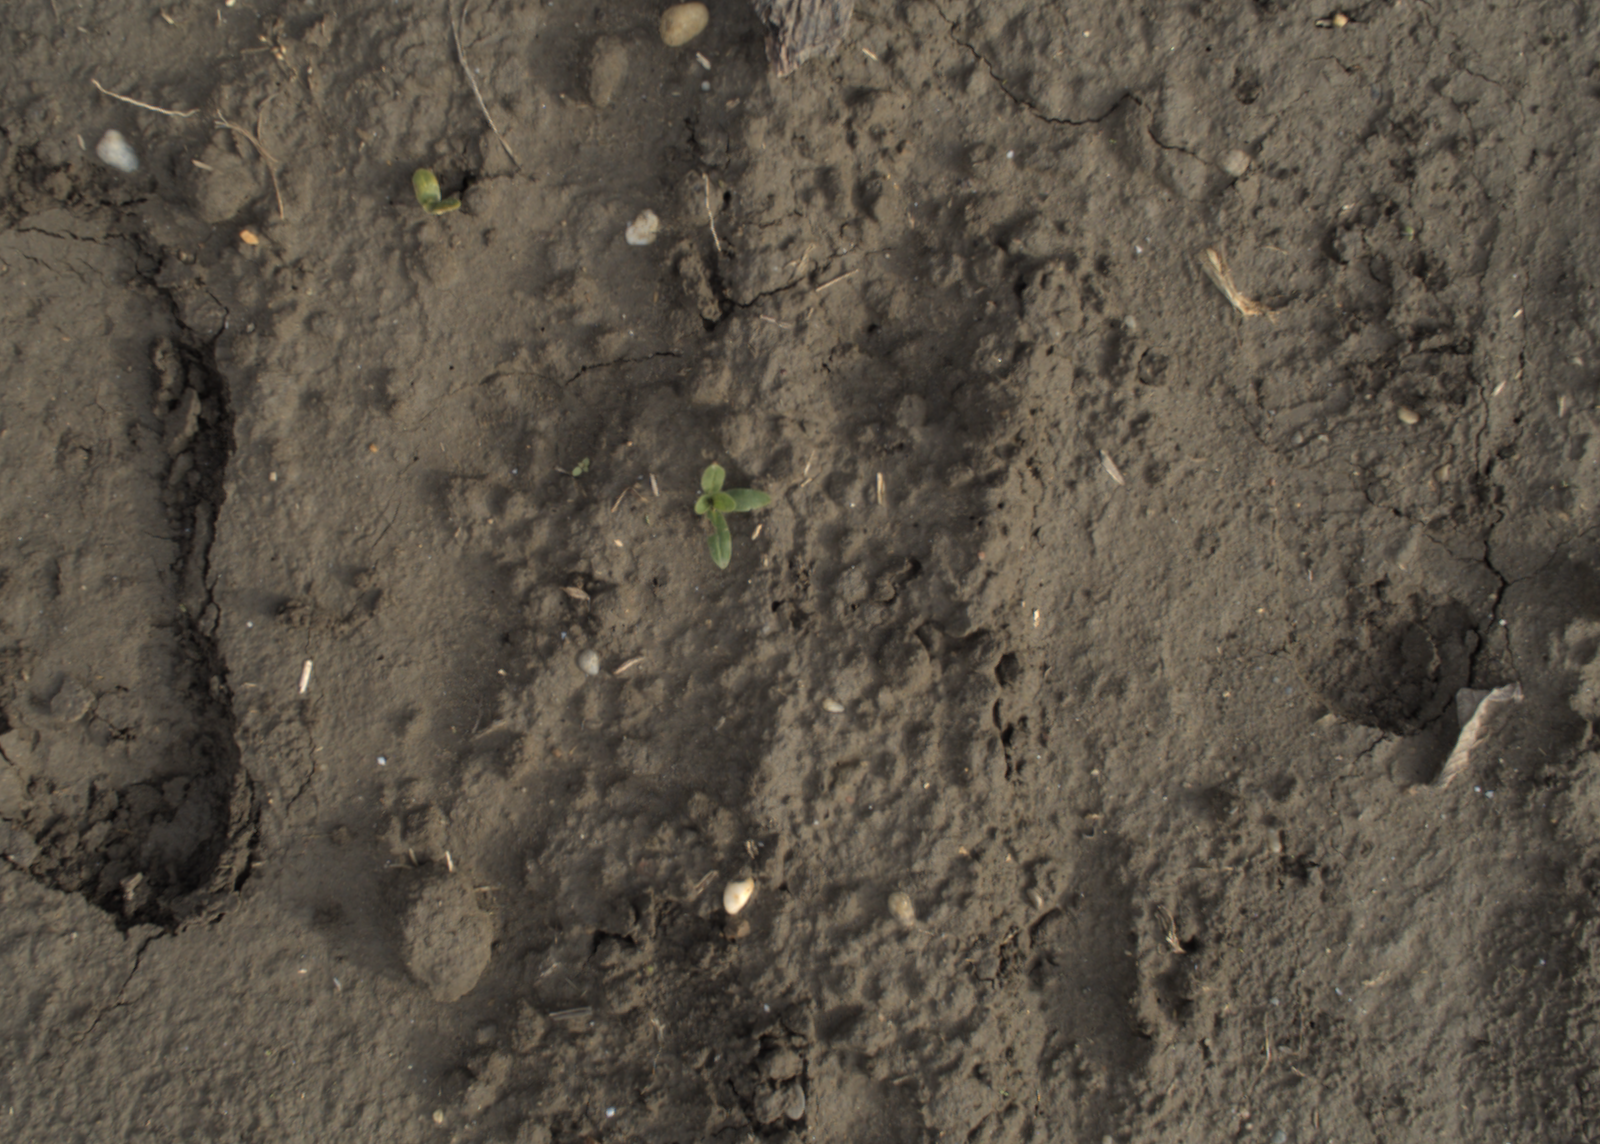
Capture date: 13.10.2021 10:05:49
Weather: mixed
Wind: strong
Seeding date: 02.09.2021
Plant canopy height (mm): 956